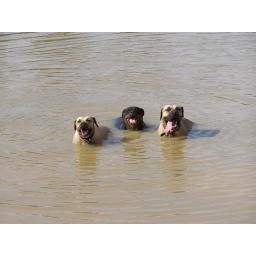
3 dogs in water